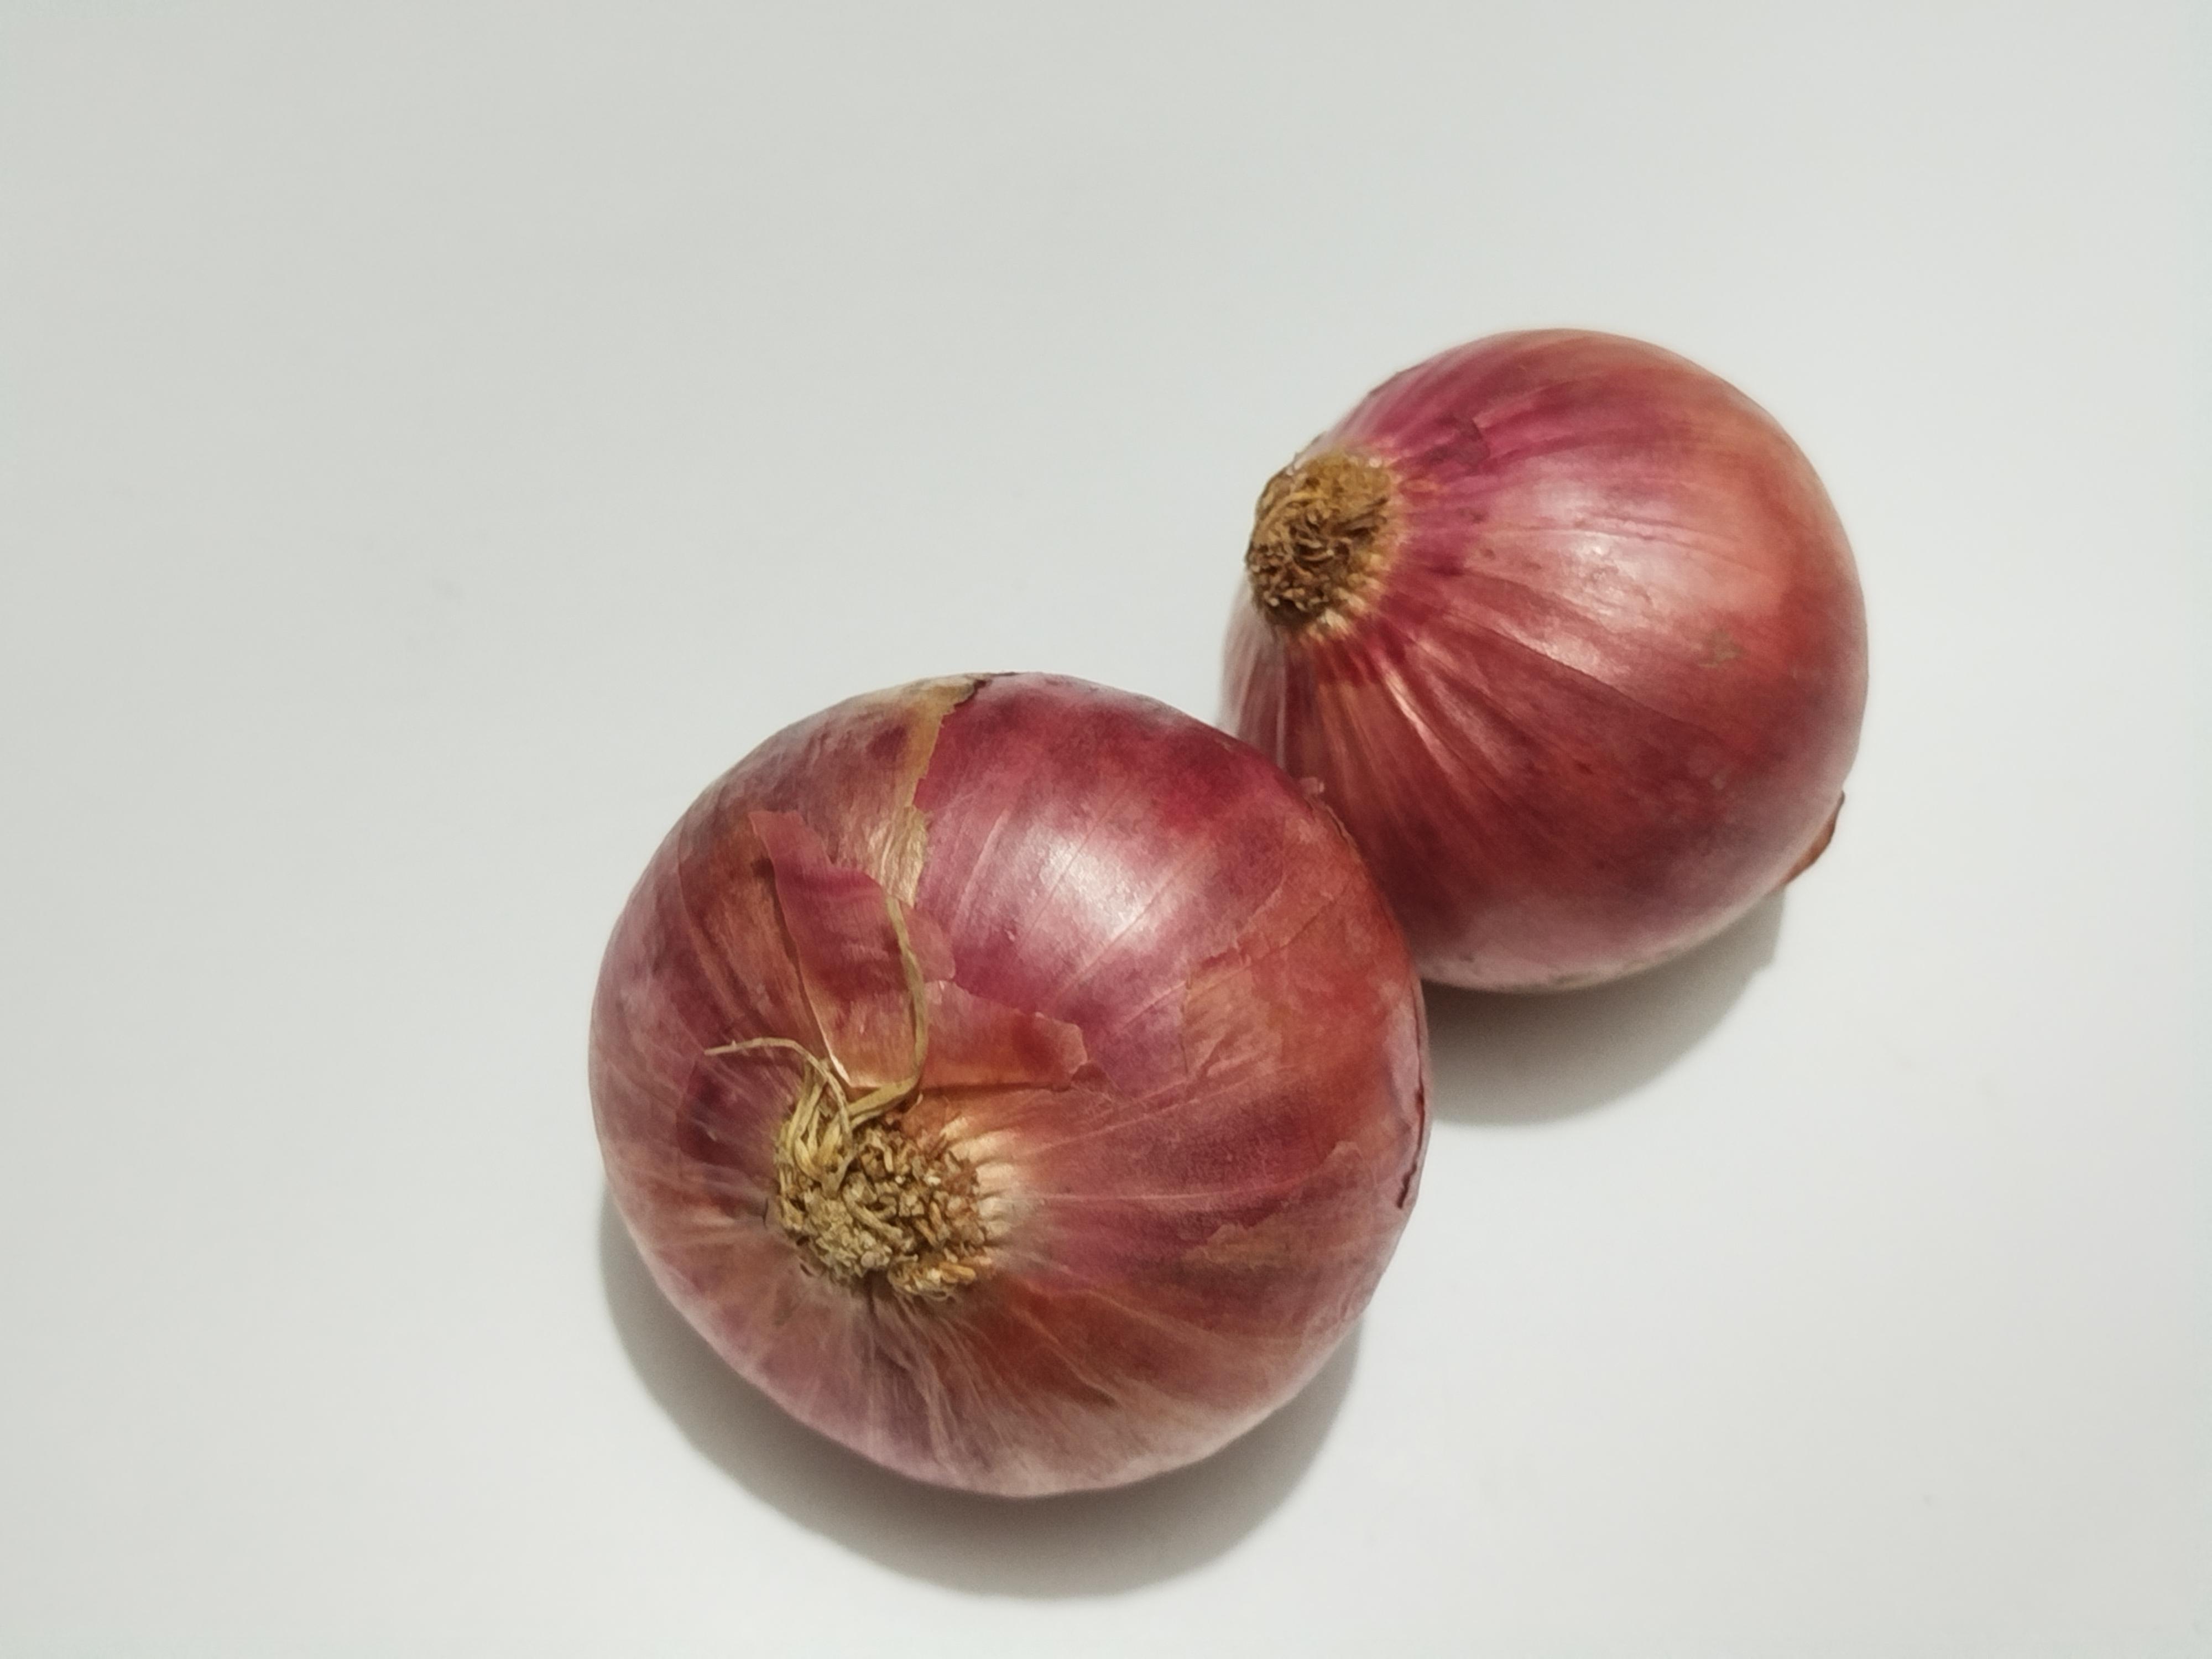
Label: Onion